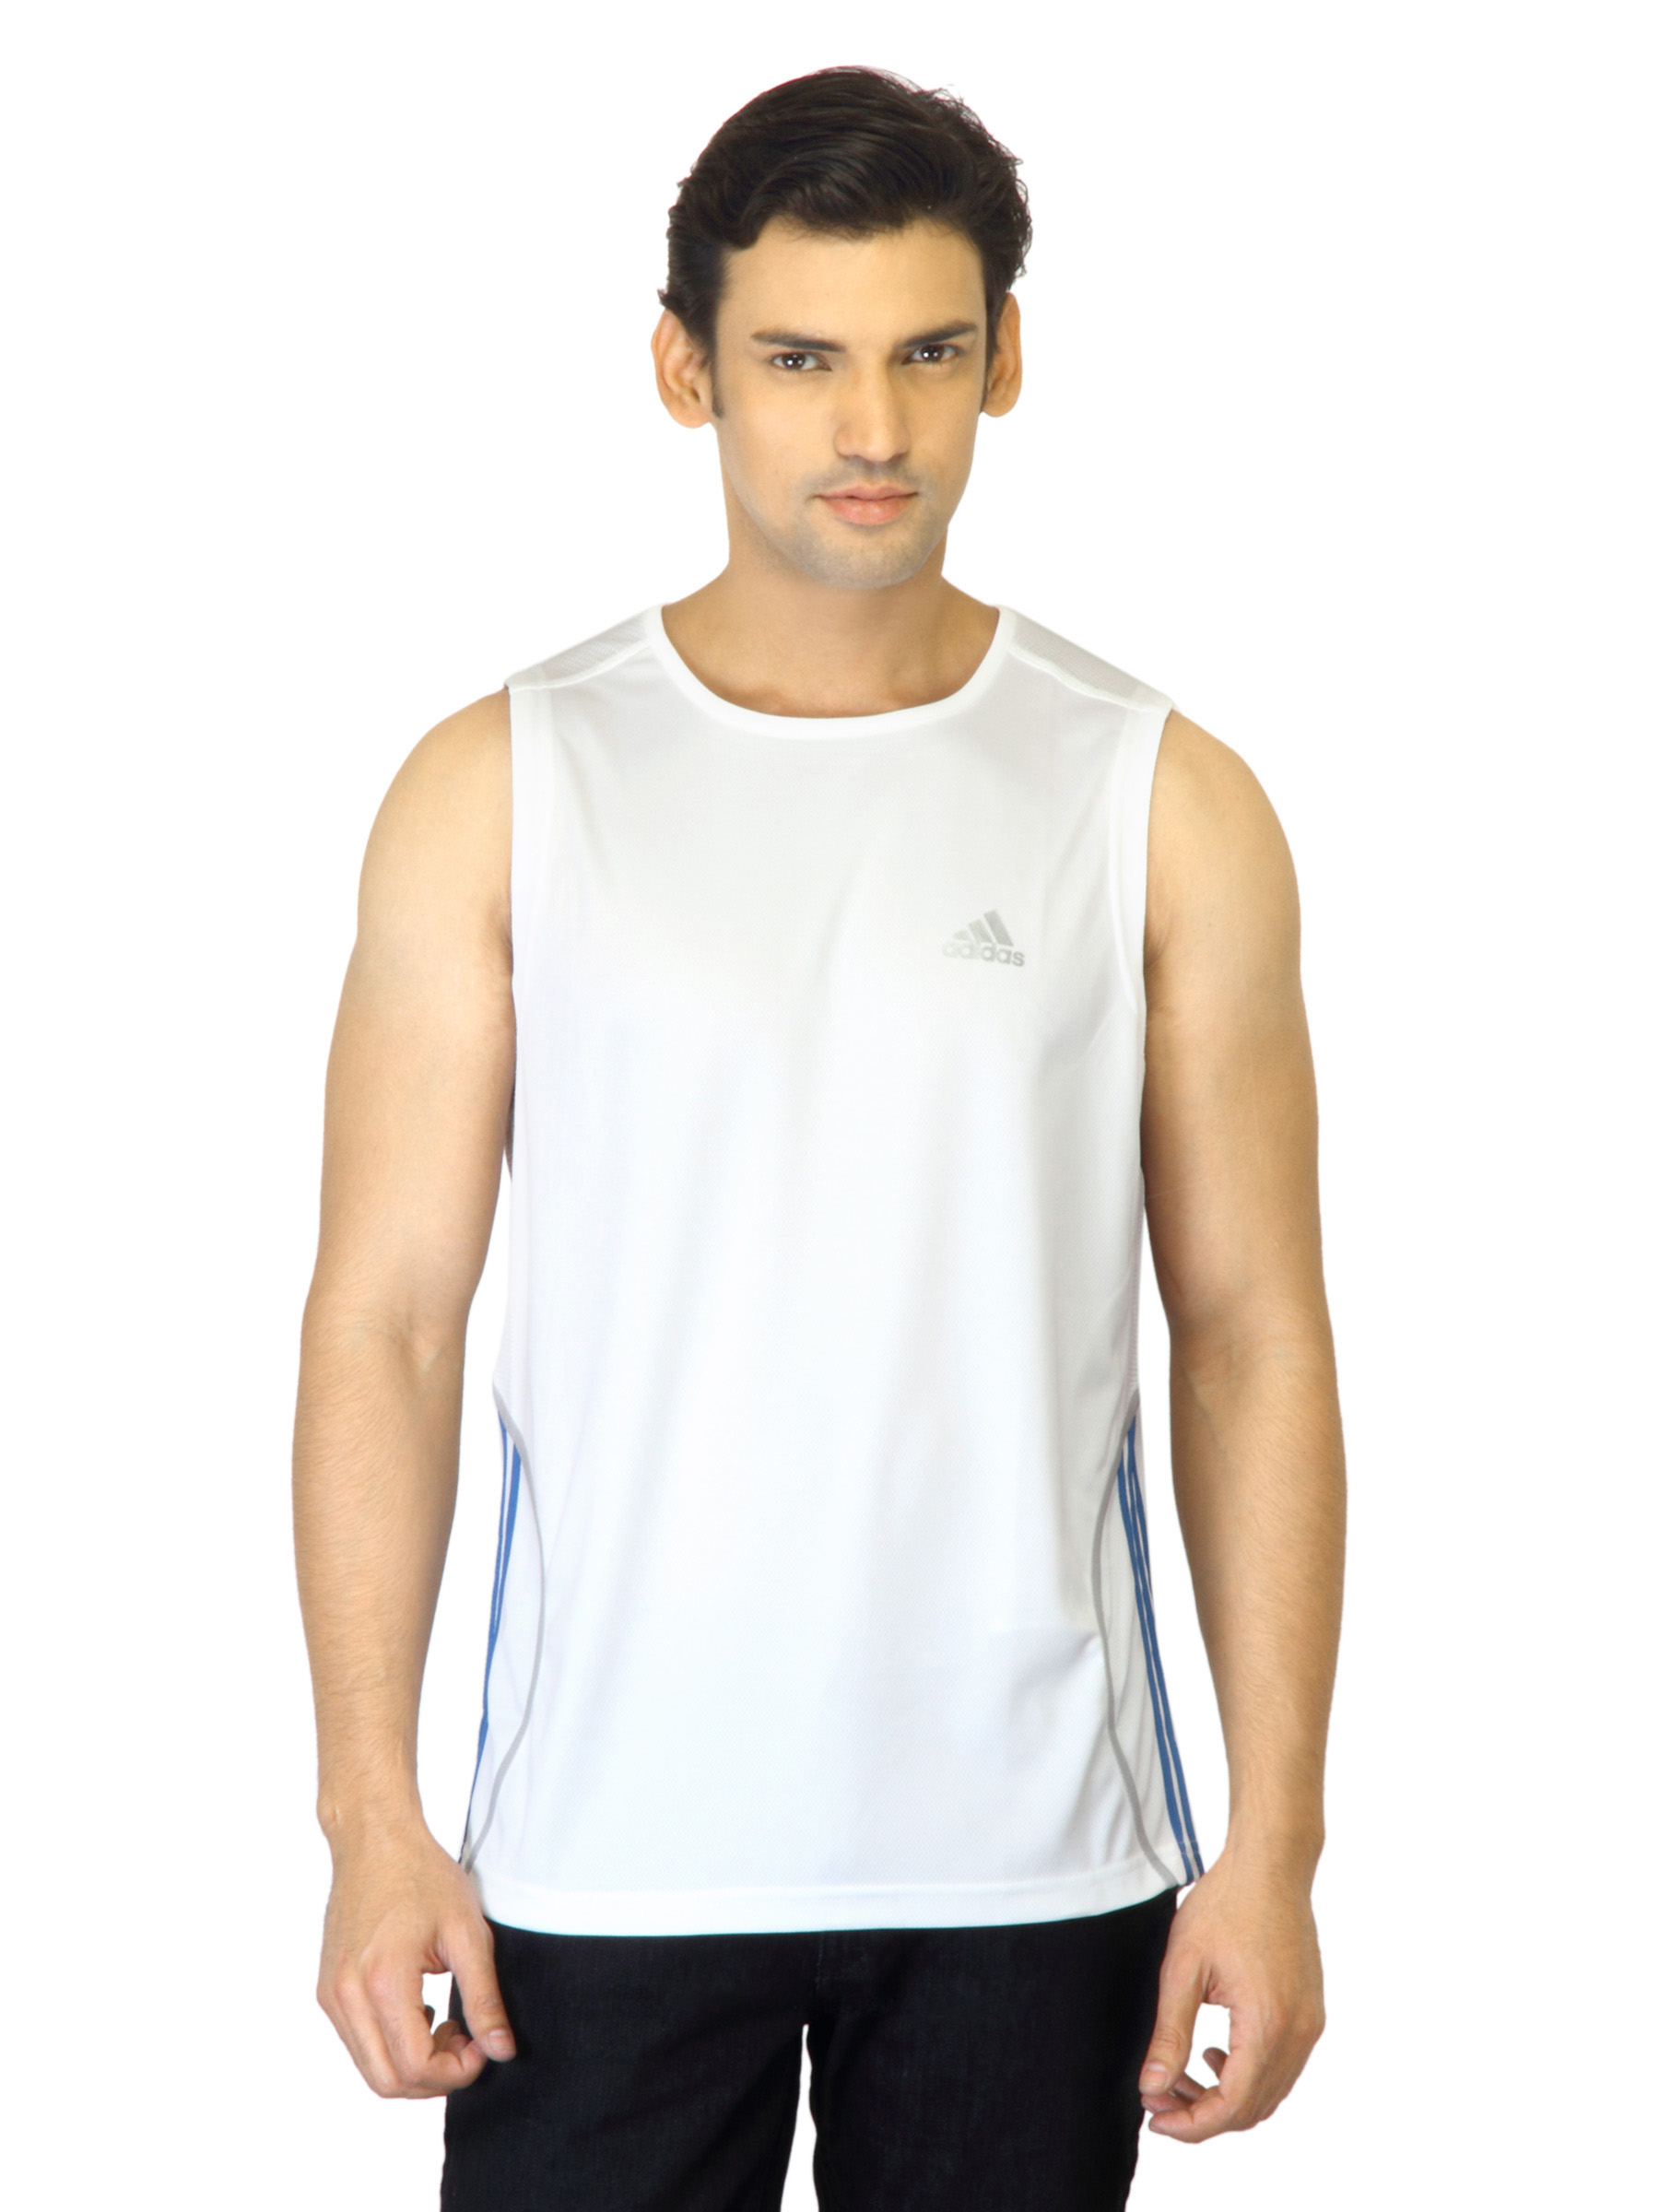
ADIDAS Men White T-shirt
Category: Apparel / Topwear / Tshirts
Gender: Men
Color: White
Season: Fall 2011
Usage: Sports